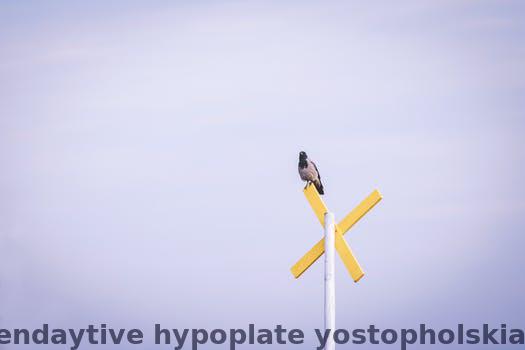
Label: Watermark